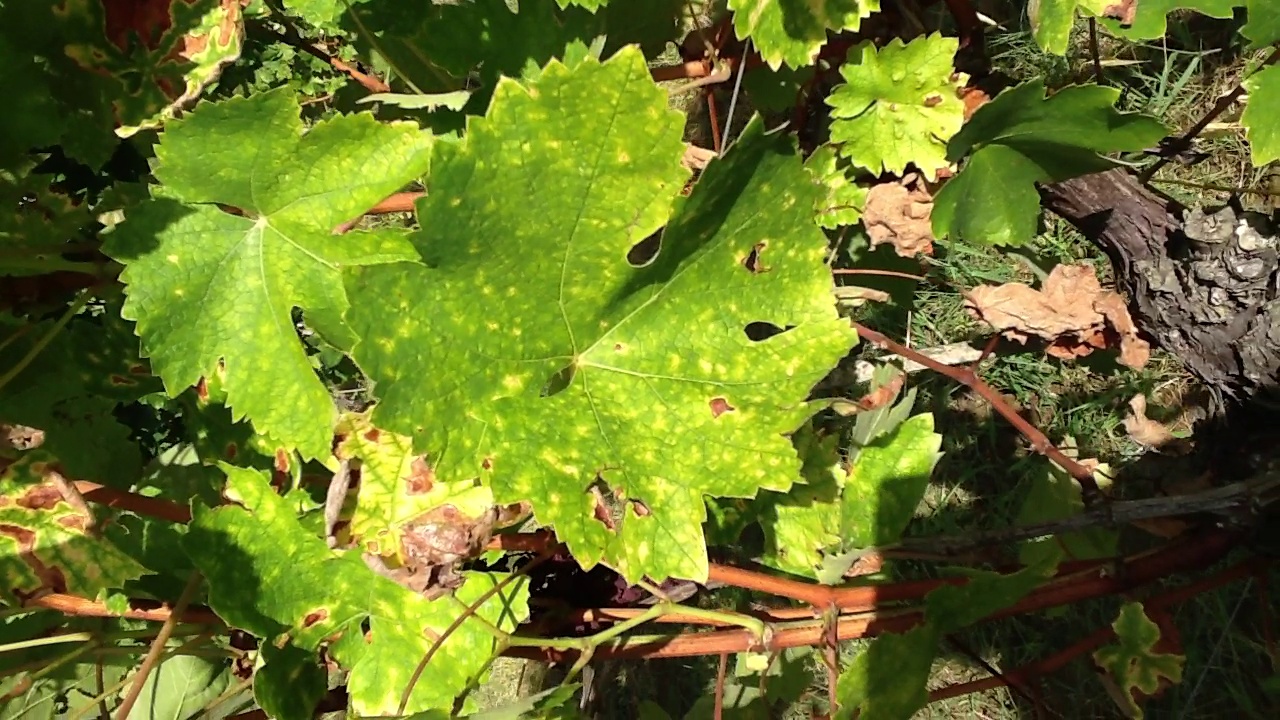
Label: esca